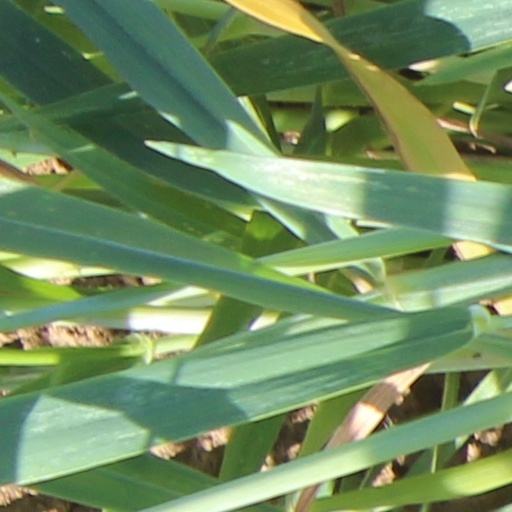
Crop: wheat